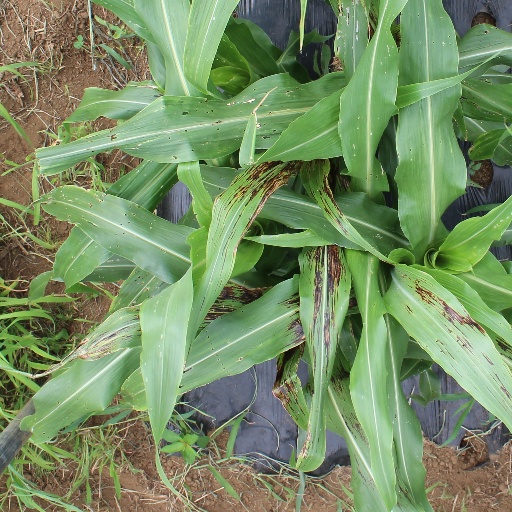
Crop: sorghum